Taj ul-Alam

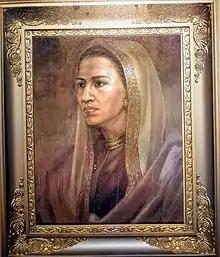

Sulṭāna Taj ul-Alam Safiatuddin Syah (1612 – 23 October 1675; born Putri Sri Alam) was the fourteenth ruler of Aceh. She was the daughter of the sultan Iskandar Muda and the wife of his successor, Iskandar Thani. She became sulṭāna upon the death of her husband and ruled from 1641 to 1675, being the first of four women to hold the position in succession.